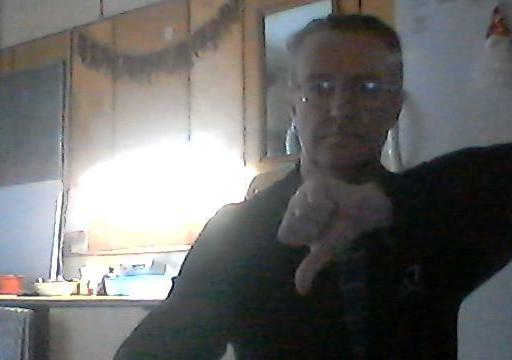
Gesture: dislike